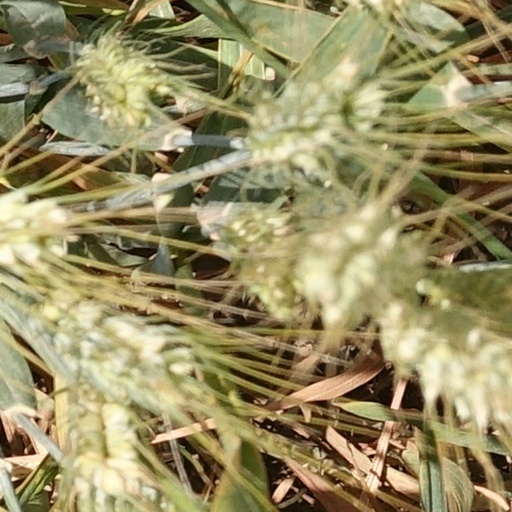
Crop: wheat